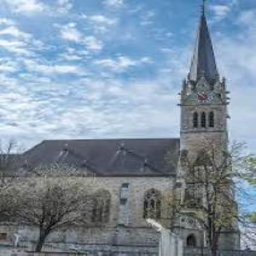
Kathedrale St. Florin